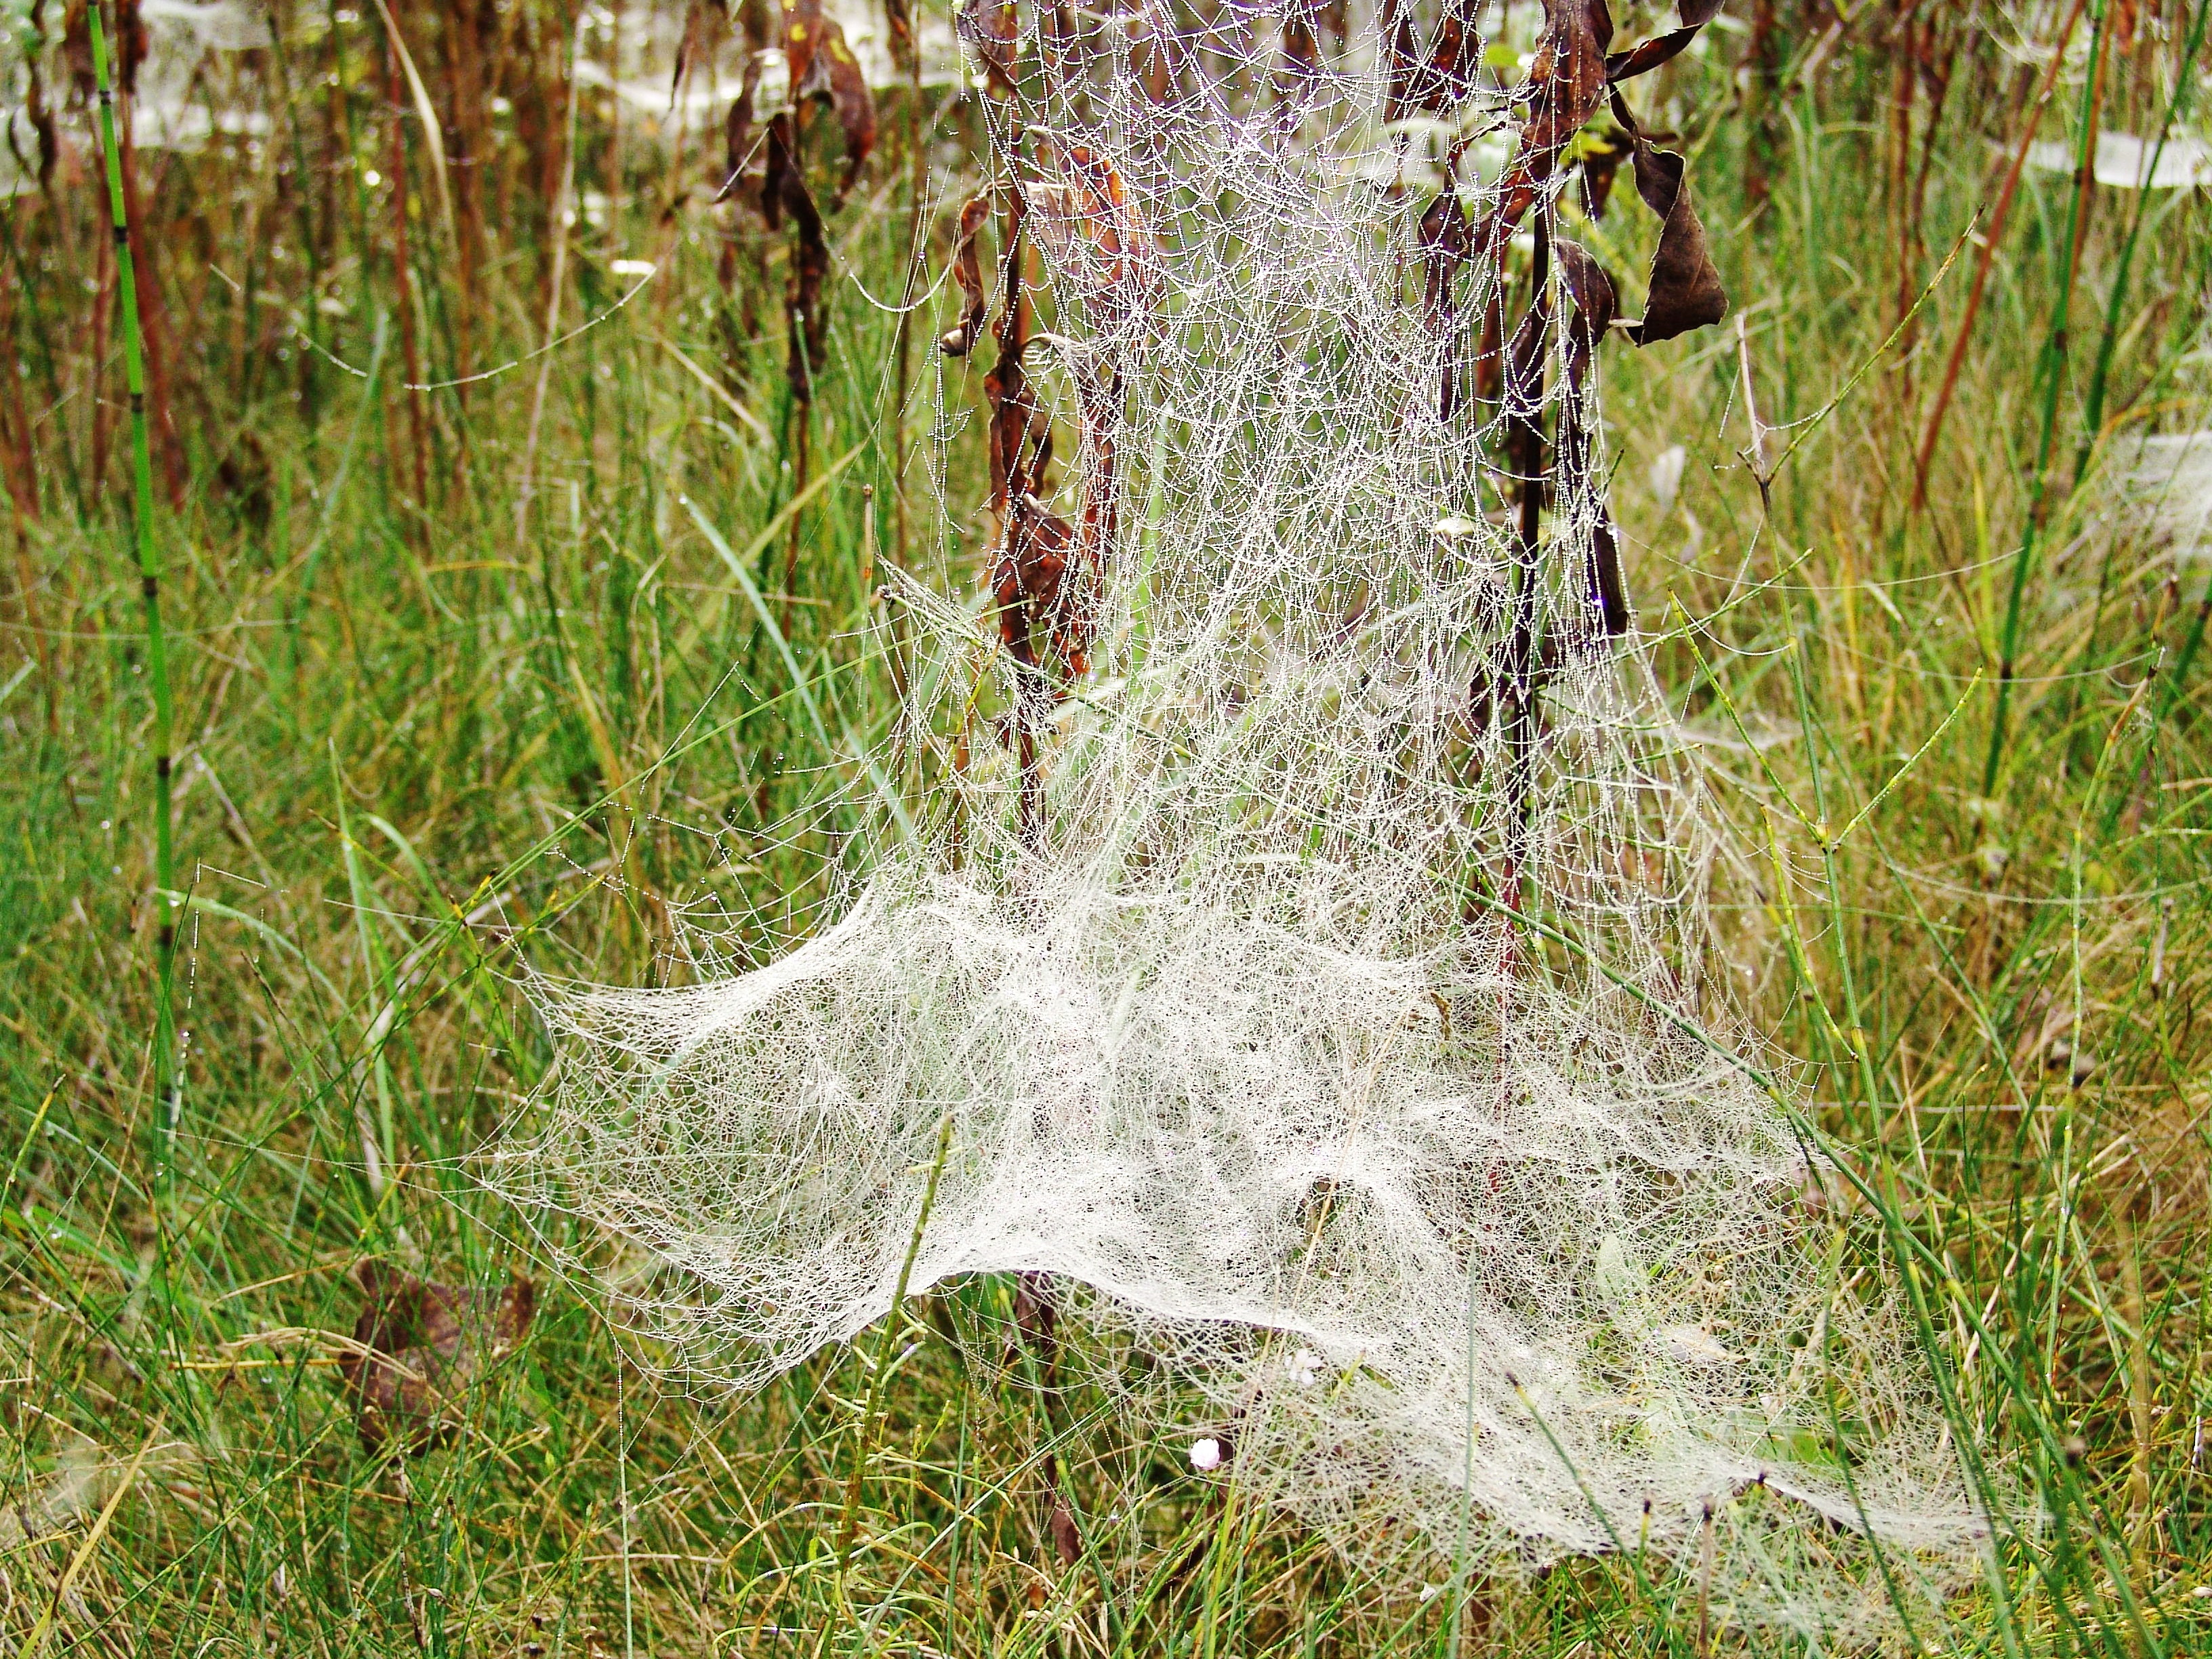
tree, water, nature, forest, grass, wilderness, plant, trail, leaf, flower, wildlife, web, stream, jungle, autumn, flora, wetland, woodland, habitat, water feature, natural environment, grass family